Artec

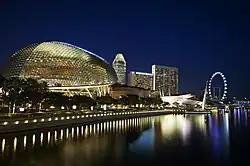
The Esplanade – Theatres on the Bay, Singapore

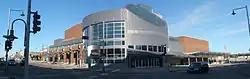
The Fox Cities Performing Arts Center, Appleton, Wisconsin, US

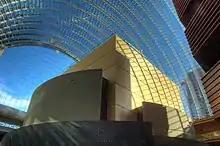
The Kimmel Center for the Performing Arts, Philadelphia, Pennsylvania, US

Artec Consultants Inc, is an acoustics design and theater planning firm located in New York City. The company was founded by Frederick Russell Johnson in 1970. In 2013, Artec was integrated into the acoustic design and theater consulting practice Arup Group.